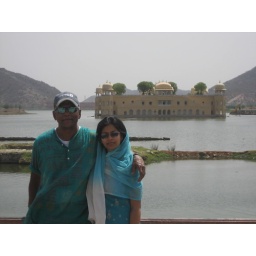
gundasav at castle in the lake at jaipur